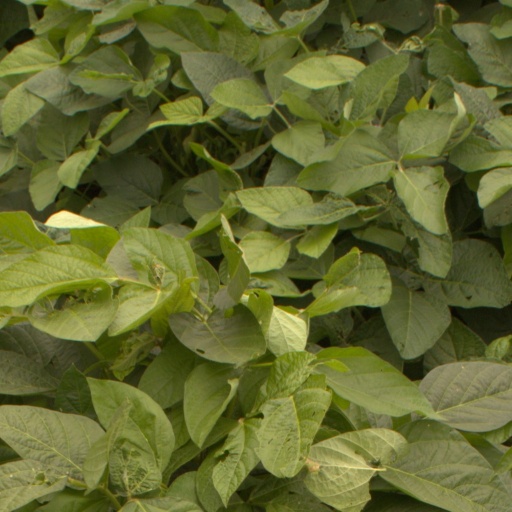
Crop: soybean